WASP-96b

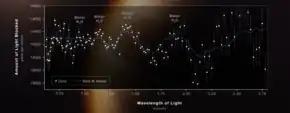
Spectrum of WASP-96b, as captured by the James Webb Space Telescope

WASP-96b's spectrum was one of the images featured in the initial science release from the James Webb Space Telescope in July 2022. The spectrum confirmed the presence of water, as well as providing evidence for "clouds and hazes" within the planet's atmosphere. Prior to this discovery, WASP-96b was thought to be free of clouds.